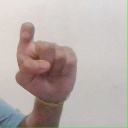
अक्षर: इ